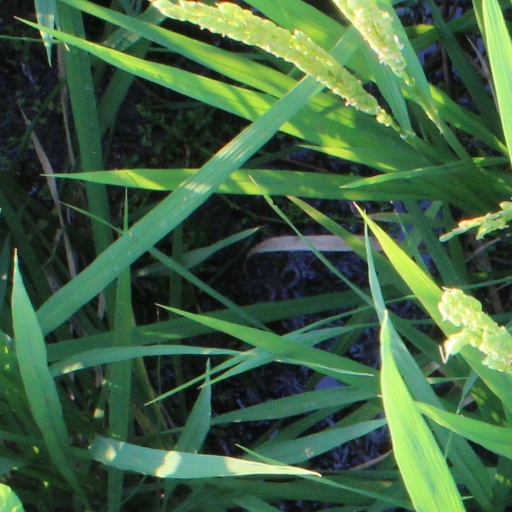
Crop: rice